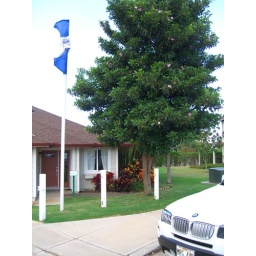
The right side of the house with the large orchid tree in the front yard.